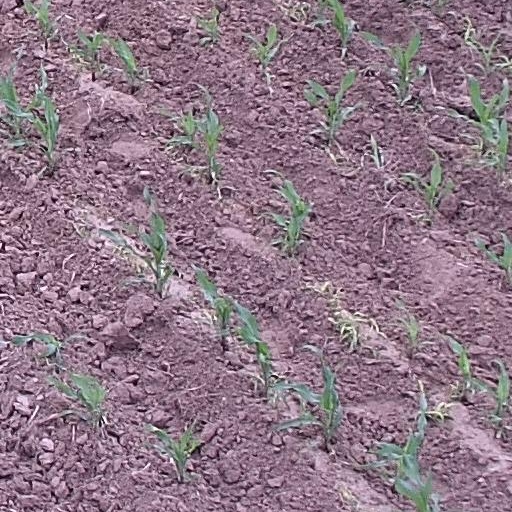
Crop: maize; corn